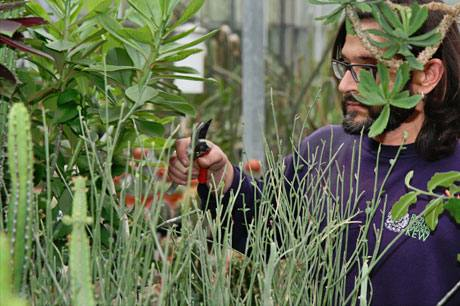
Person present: Yes